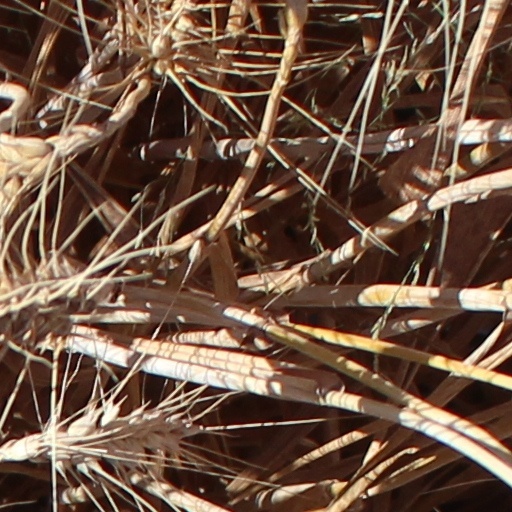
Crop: wheat